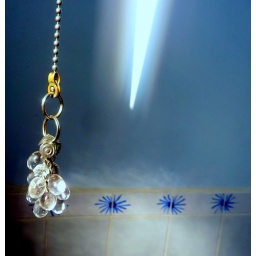
three blue stars and a comet in my home